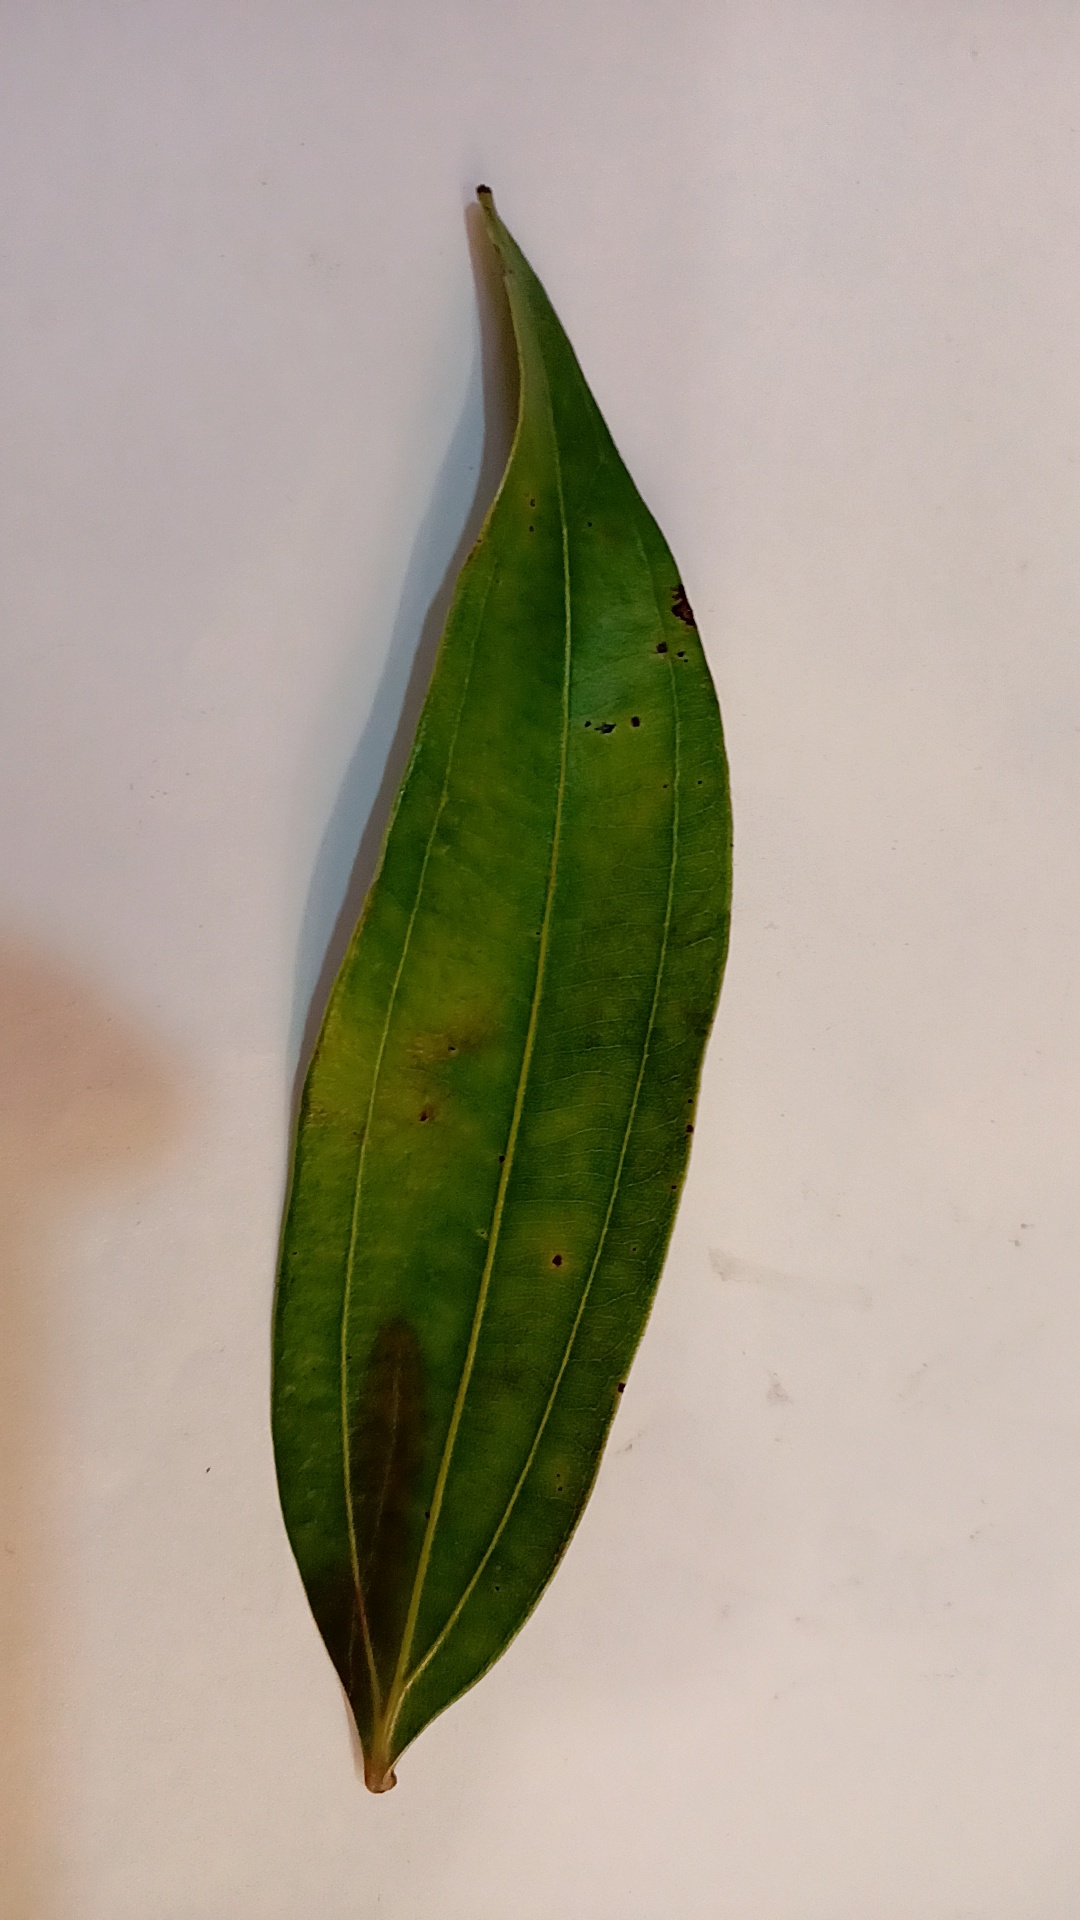
Label: Disease